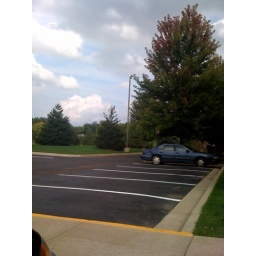
This is the evil street lamp that shines in my bedroom window, making. 3am look like 3pm.